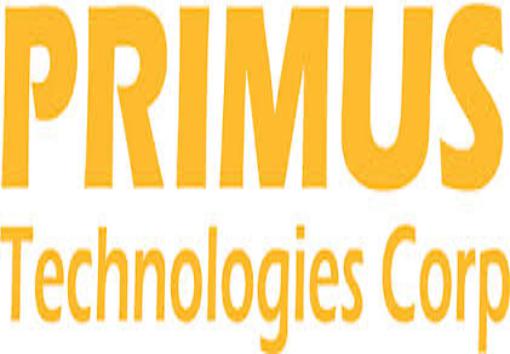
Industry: Others